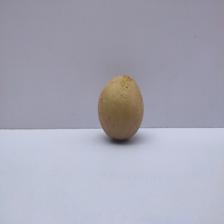
Size: Medium